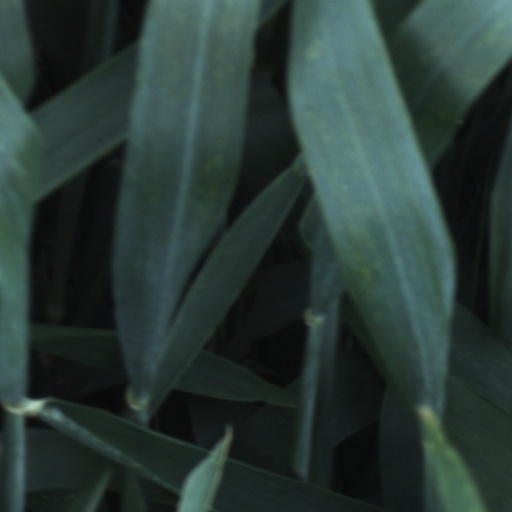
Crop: wheat